Beaumanor Hall

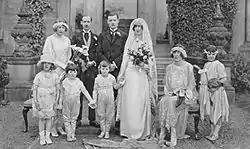
Wedding of Dorothy Hastings and Lord Eltham 1923

William Montagu Curzon Herrick (1891-1945) was born in 1891 in London. His father was Colonel Montagu Curzon who was named by William Herrick as his heir when his wife Sophia died. In 1898 shortly after Sophia built Garatshay which is near Beaumanor, the family moved to this residence. Montagu died in 1907 and did not gain his inheritance. His wife Esme remarried the Rev. William Arthur King, Vicar of Woodhouse, in London on 26 October 1909 and the family continued to live at Garatshay. She died in 1939.